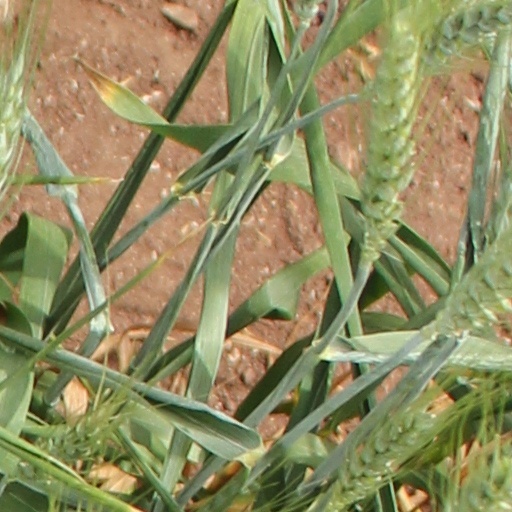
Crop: wheat